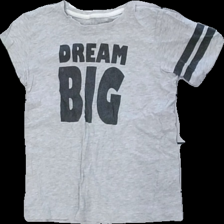
View: front
Type: T-shirt
Category: Children
Brand: Mywear (Ica)
Colors: Black, Grey
Material: 100% cotton
Pattern: Other
Cut: Regular
Size: 134
Season: All
Damage location: top left
Damage 2 location: middle center
Damage 3 location: bottom right
Price range: <50
Recommended usage: Export
Description: grå tröja med text fram och ränder på armarna. mycket urtvättad och sned söm